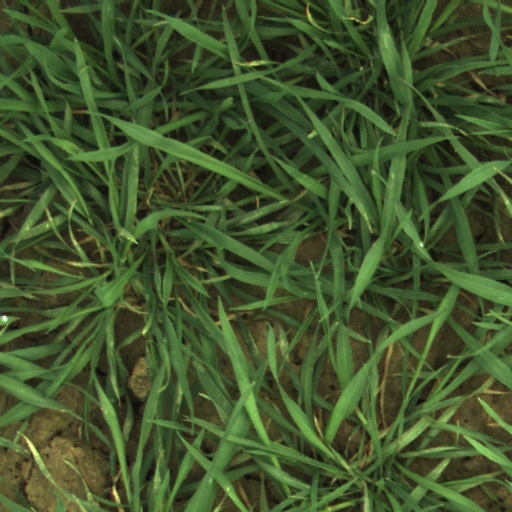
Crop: wheat